Prawaas

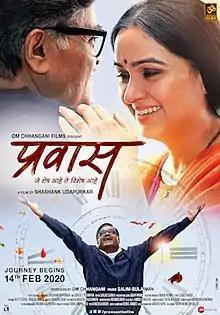
Theatrical release poster

Prawaas (Marathi: प्रवास) is a 2020 Marathi-language drama film directed by Shashank Udapurkar, produced under banner of Om Chhangani Films. The film stars Ashok Saraf, Padmini Kolhapure, Shashank Udapurkar, Vikram Gokhale and Rajit Kapur.